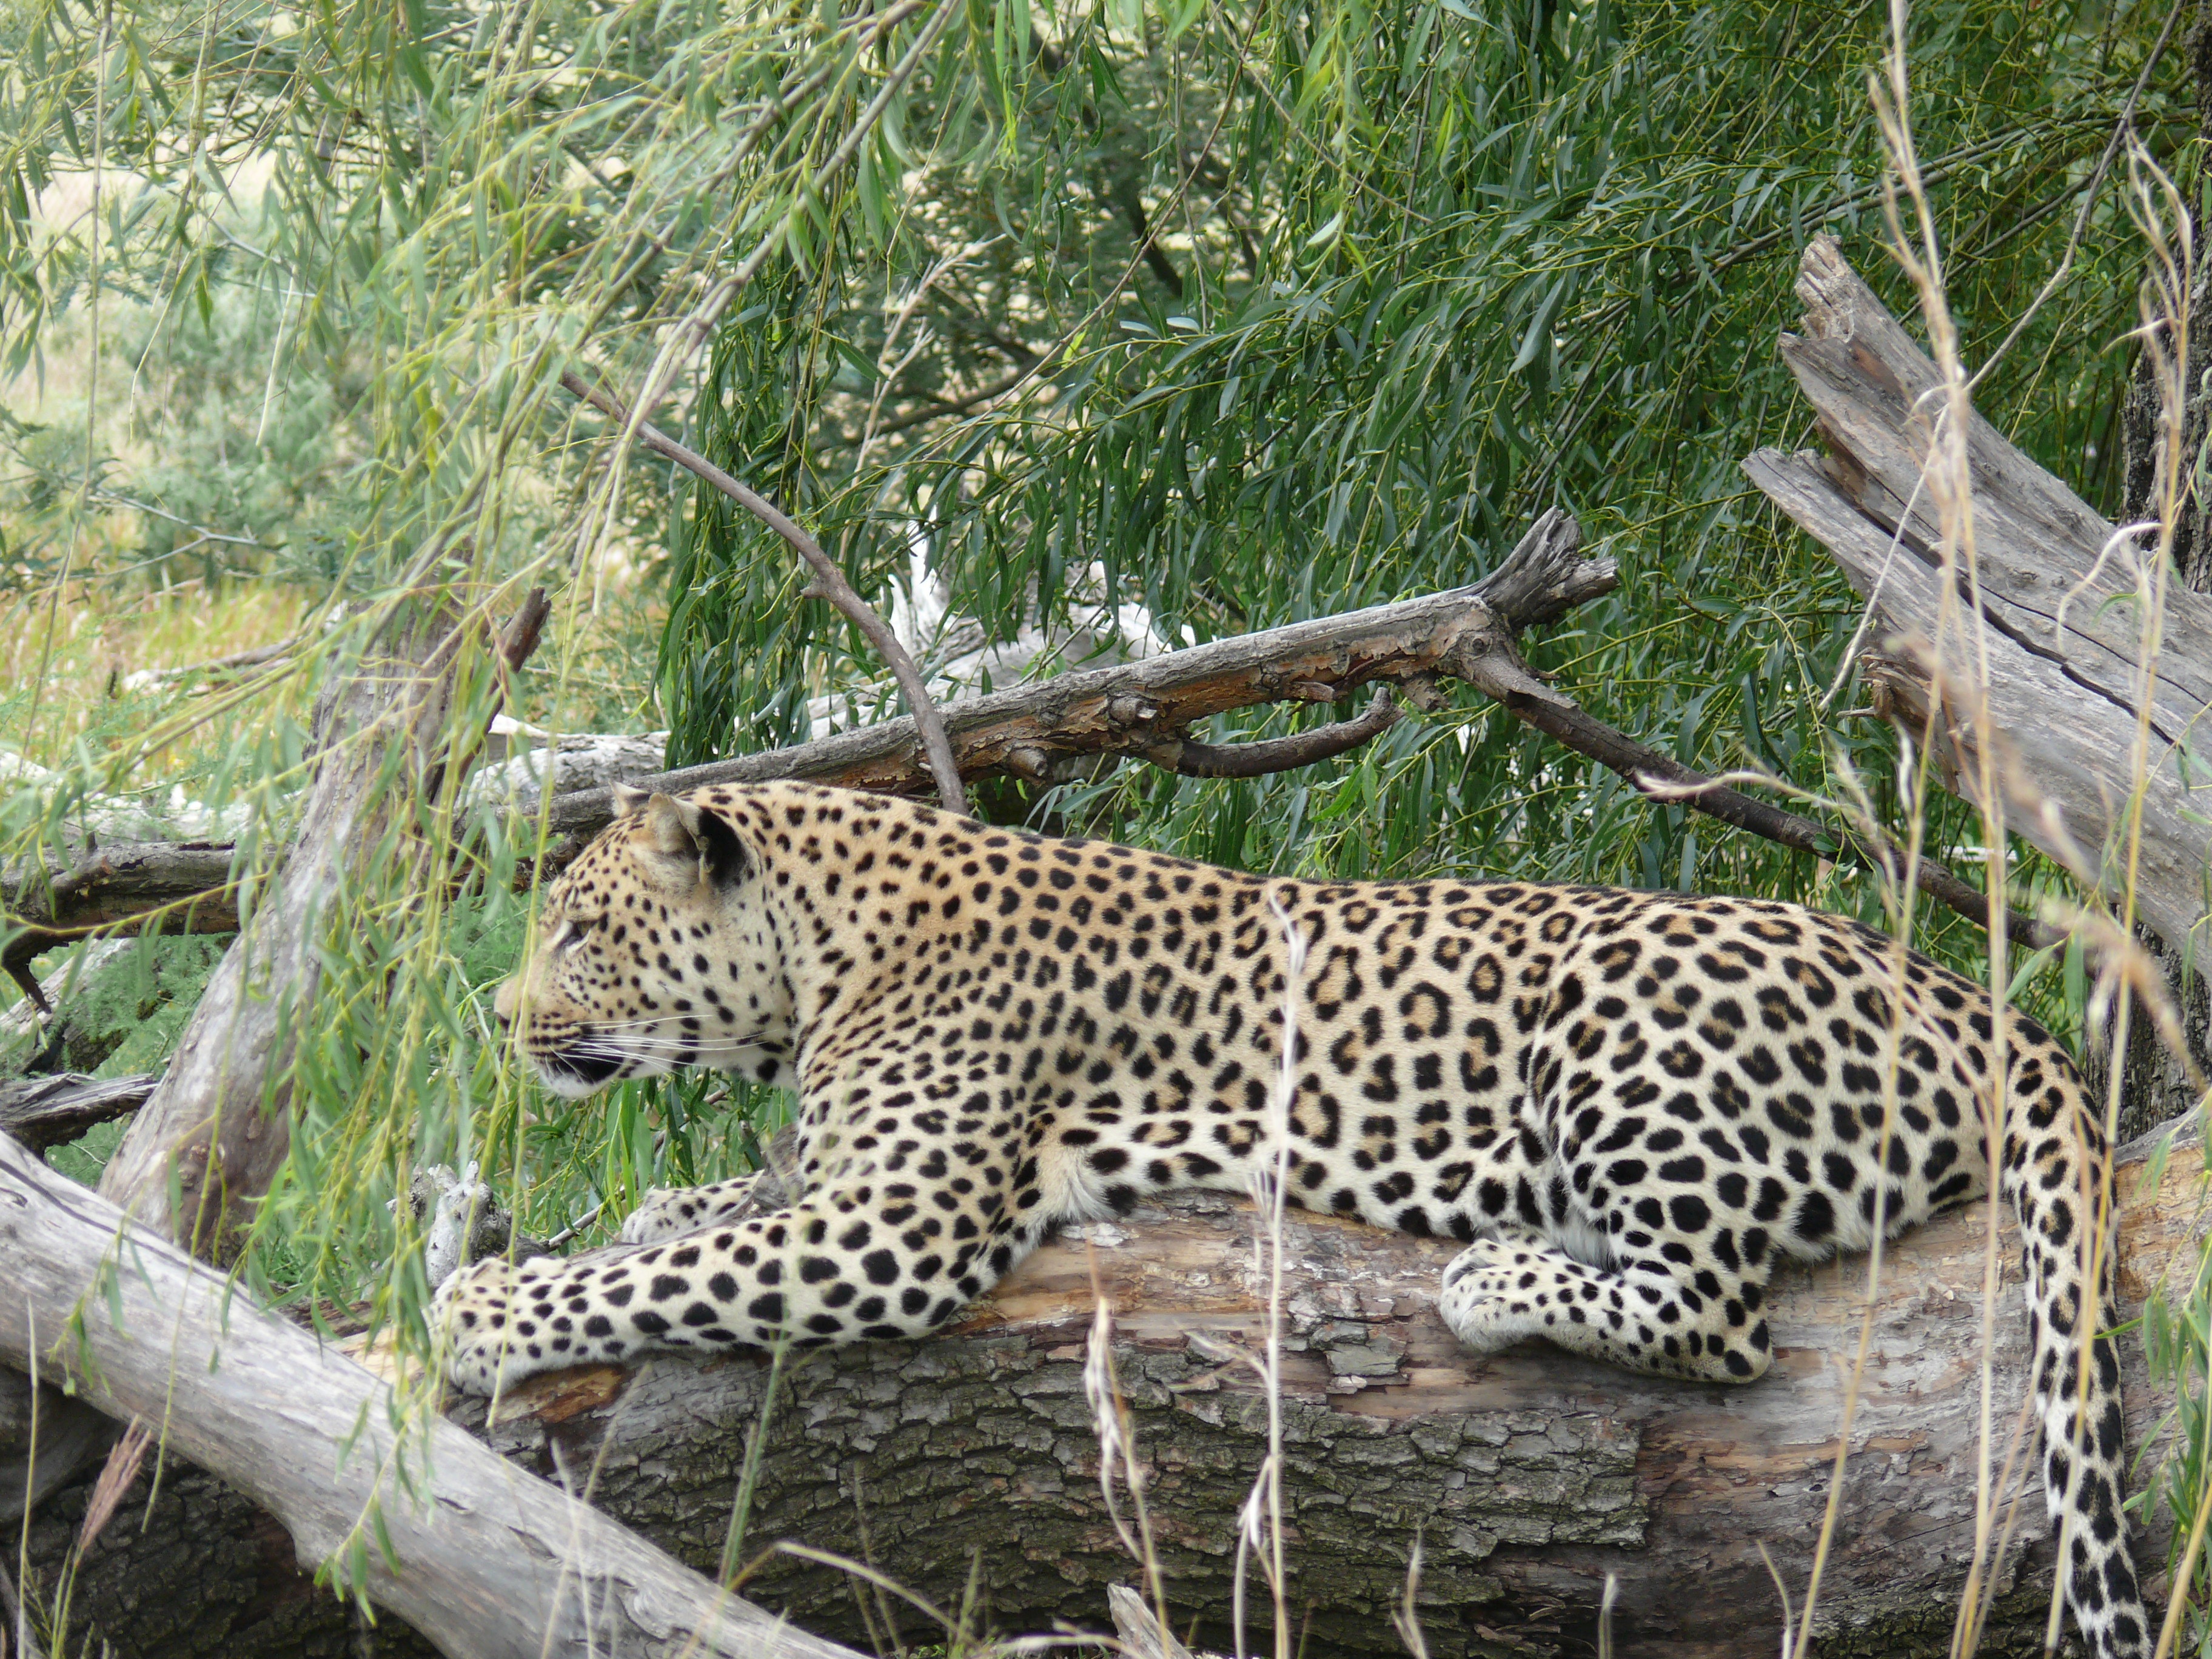
wildlife, zoo, mammal, predator, fauna, leopard, big cat, cheetah, jaguar, panthera, carnivore, safari, big cats, cat like mammal